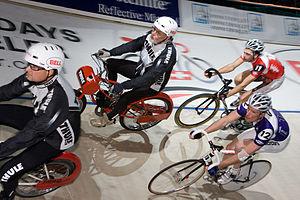
Les Six Jours de Zurich sont une course cycliste de six jours disputée au Hallenstadion de Zurich en Suisse.
Les courses de six jours sont des compétitions de cyclisme sur piste, composées d'un programme mêlant des épreuves cyclistes et des divertissements. Diverses compétitions mettent aux prises des équipes de deux coureurs pendant six jours, notamment la course à l'américaine, qui reste la compétition principale des Six Jours. L'objectif de la compétition est de parcourir la plus grande distance lors des différentes manches de l'américaine, mais des épreuves annexes comme l'élimination ou la course aux points sont effectuées pour attribuer des points aux équipes.